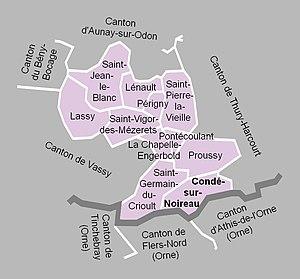
Carte du canton de Condé-sur-Noireau en 2012.
Le canton de Condé-sur-Noireau est une division administrative française située dans le département du Calvados et la région Normandie.